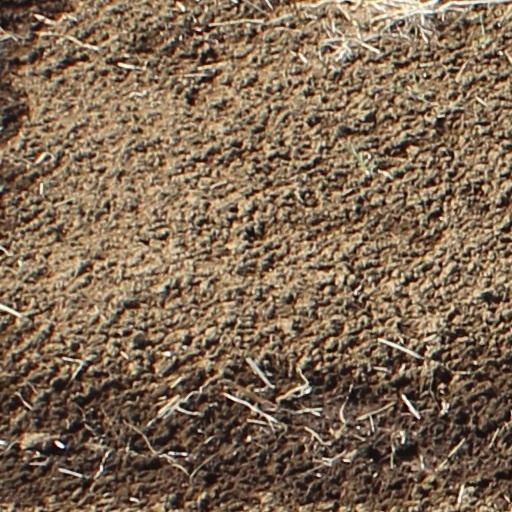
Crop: wheat